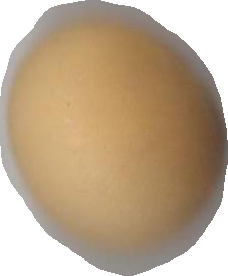
Variety: Grobogan